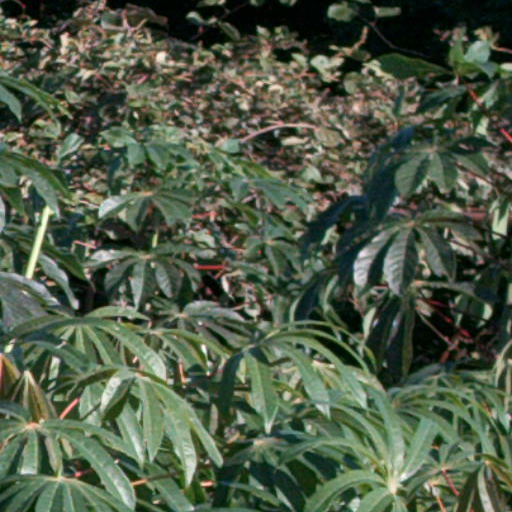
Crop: cassava